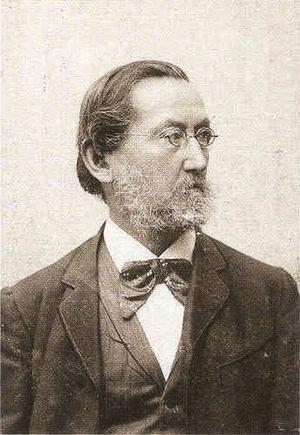
Gottlob Heinrich Leutemann né le 8 octobre 1824 à Großzschocher et mort le 14 décembre 1905 à Wittgensdorf, est un peintre et dessinateur animalier, auteur et illustrateur, dont les illustrations d’animaux de zoo étaient très populaires dans la seconde moitié du XIXᵉ siècle.